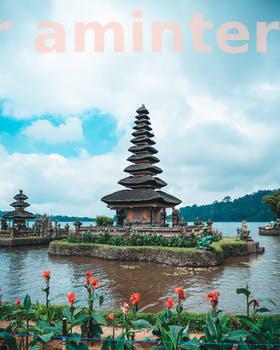
Label: Watermark